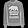
Label: Pullover